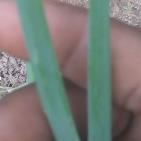
Crop: Onion
Condition: healthy-leaf